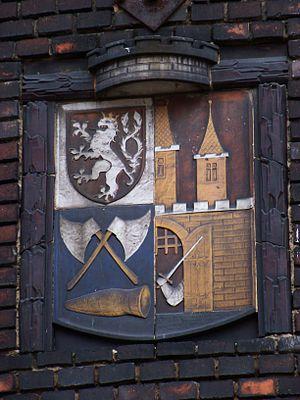
Vršovice est un quartier de Prague. Tout Vršovice se situe dans le district administratif de Prague 10. Vršovice est situé au sud-est du centre-ville. Il borde Vinohrady au nord, Nusle au sud-ouest, Michle au sud et Strašnice à l'est. Le nom est mentionné pour la première fois en 1088 dans le document fondateur du chapitre de Vyšehrad. En 1922, le quartier fut incorporé à la ville de Prague. Il compte 107 rues et 1 611 adresses et compte environ 38 700 habitants.